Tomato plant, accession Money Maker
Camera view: tilt-top (135 deg); turntable rotation: 300 degrees
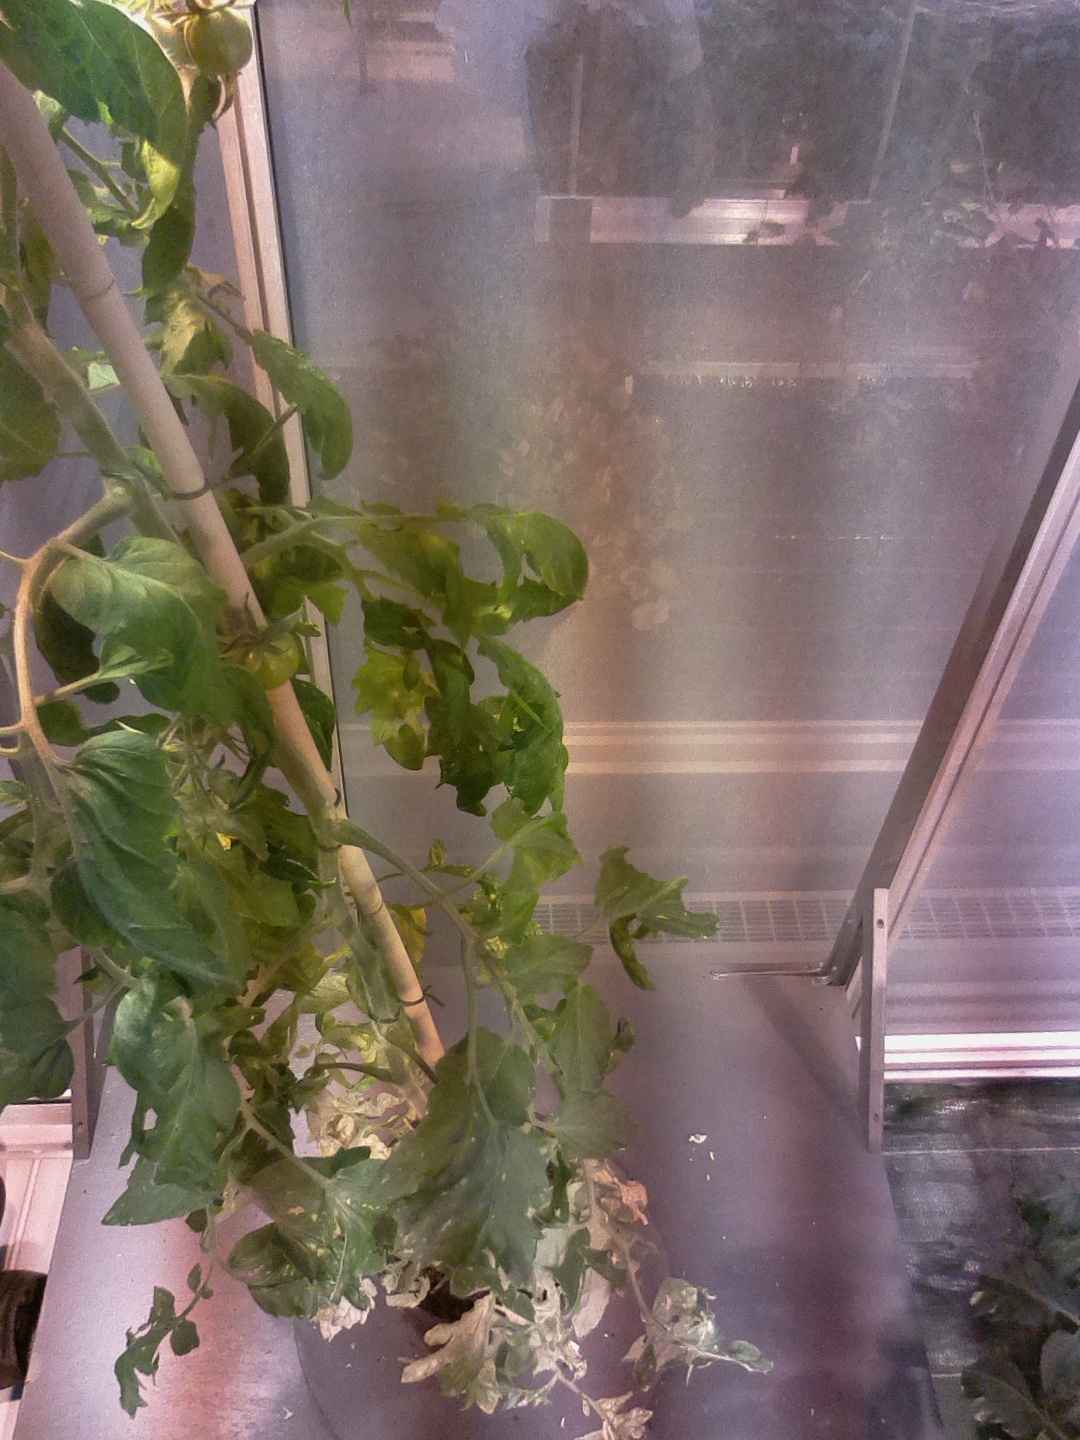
BBCH growth stage 71: 10%-20% of final fruit size